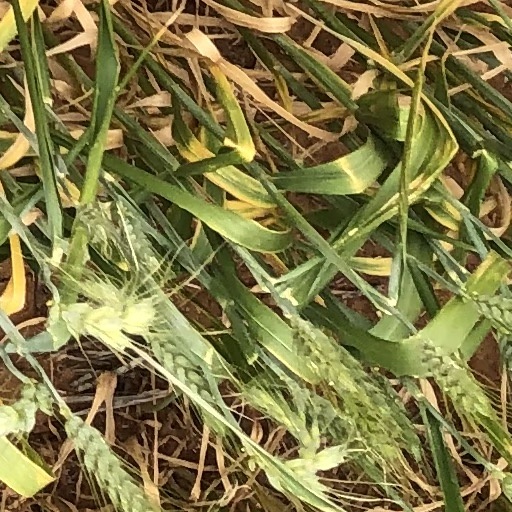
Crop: wheat